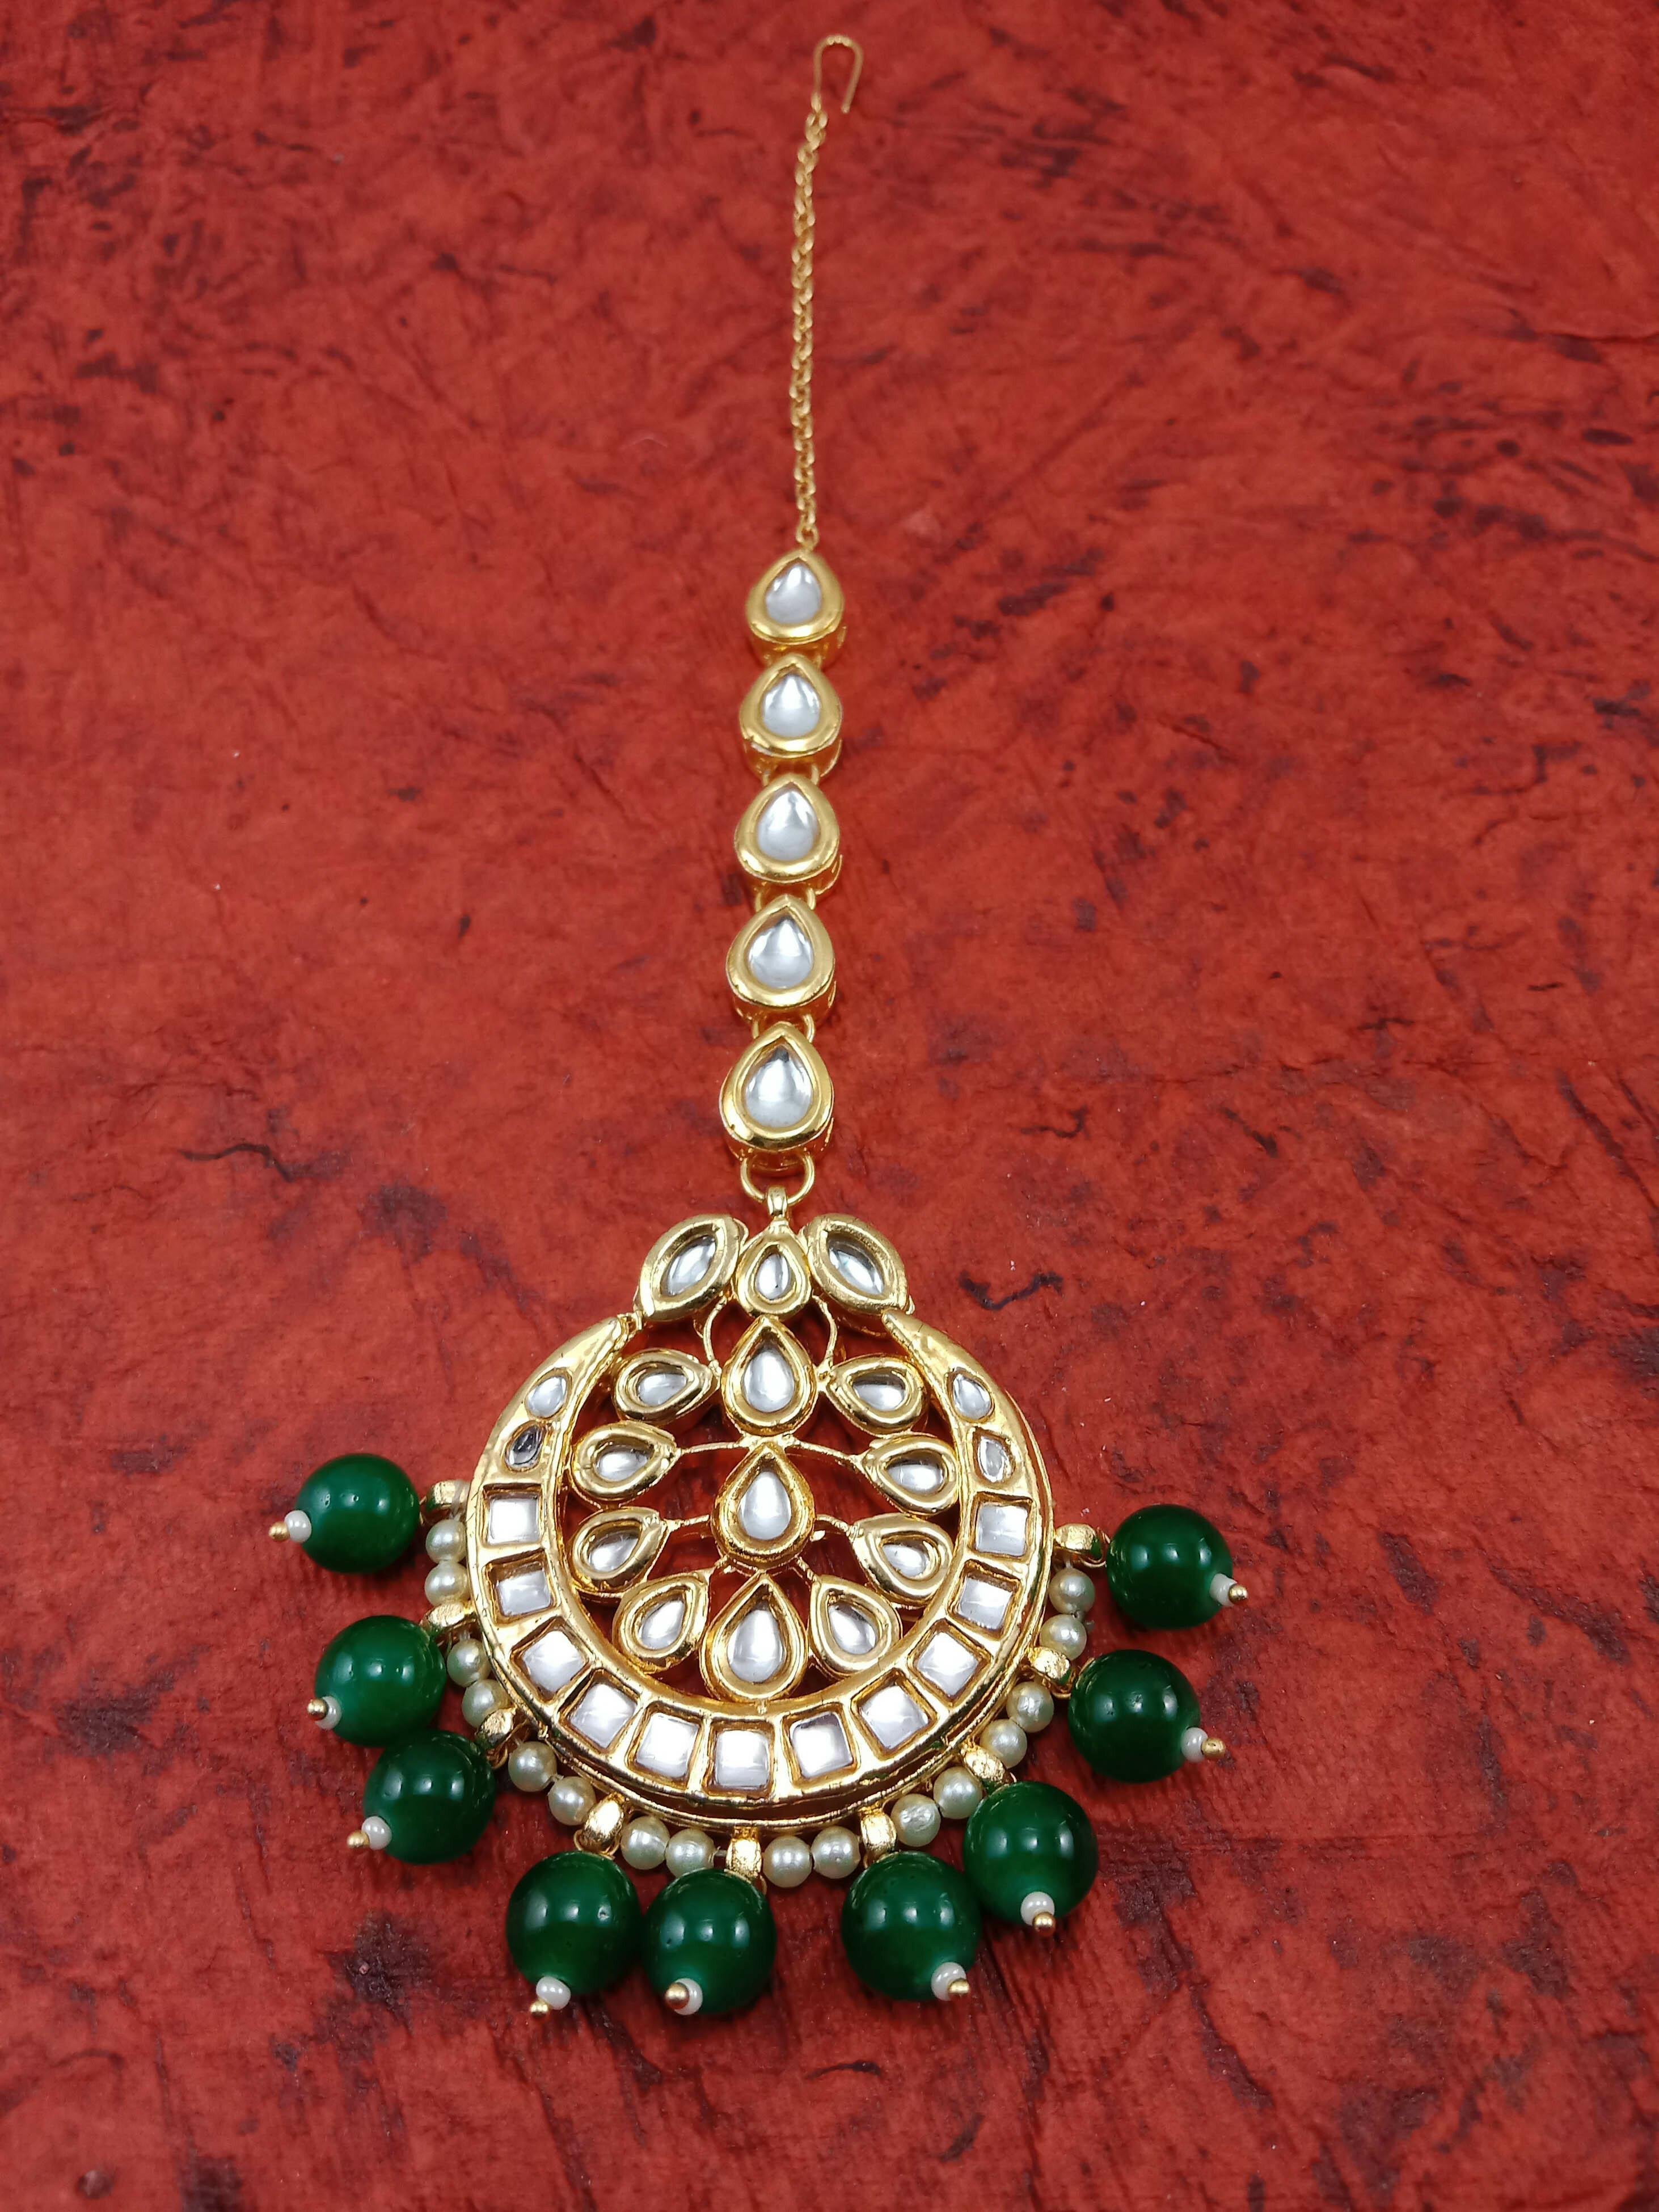
Verma CollectionMetal Maang Tikka
Type: Rings
Brand: VERMA COLLECTION
Price: Rs. 449
Verma CollectionMetal Maang Tikka
Features: Pack Of-1,Color-Multi Color